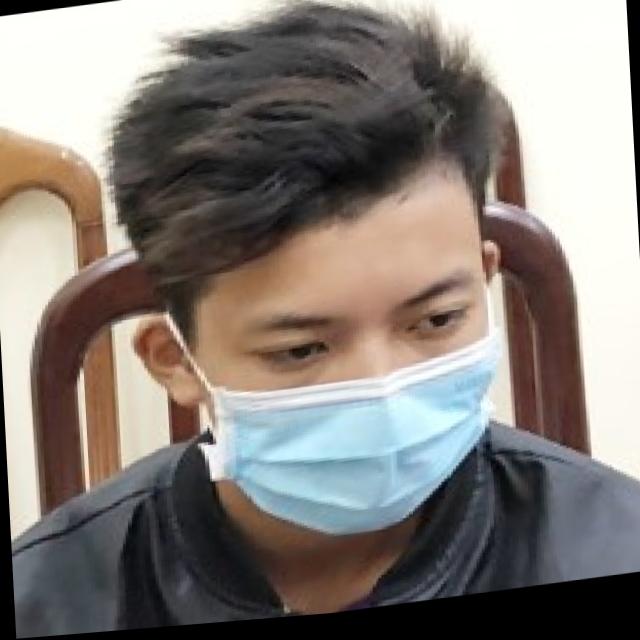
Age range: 13-20